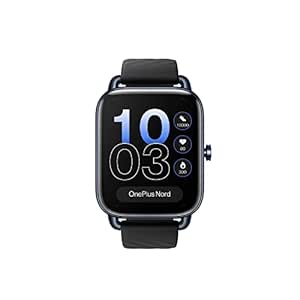
OnePlus Nord Watch with 1.78” AMOLED Display
Category: Electronics
Price: 4999 (list price: 6999)
Rating: 3.8 (758 ratings)
About this product: 【1.78" AMOLED display】500nit peak brightness & 368*448 resolution with 326 PPI. The display content of the screen can be clearly seen even under strong sunlight.|【60 Hz Refresh Rate】Fast & Smooth Experience with 60Hz smoothest smart watch refresh rate & minimalist round 2.5D. Reduces motion blur and makes action feel smoother, can make the picture appear sharper, and can make smartwatches feel more responsive and speedy.|【N Health App Integration】: Download this mobile application on your smartphone & connect with your Nord Smartwatch. You can easily check insights of your health stats. 【105 fitness modes with 2 automatically detect modes】Choose your own exercise mode from a long list including Yoga, Meditation, Cricket & various others.|【Enhanced Battery Life】Long-lasting 30 days standby time with 10 days of battery life. Call & message notification and Music & camera control. 【IP68 waterproof & dust resistant】 【Metal watch case】with OnePlus watch Sporty strap – Fashionable smartwatch|【One Tap Measurement】Smart health monitoring technology – SpO2 Blood Oxygen, 24 hour heart-rate, Sleep tracking, All day stress tracking and many more. 【Women health tracking】- Tracking menstrual cycles digitally for early prediction of periods.  【Bluetooth 5.2 】- Helps highly reduce the power consumption of the watch and brings better stable and fast transmission Android & IOS compatible ( Android 6.0 & IOS 11.0 and above).